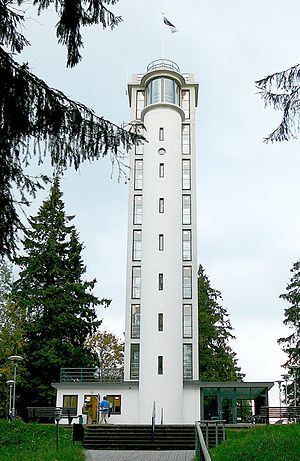
Suur Munamägi
Observationstårn
Suur Munamägi er med sine 318 m over havoverfladen det højeste punkt i Estland. Den er i nærheden af Haanja, i Võru kommune i det sydøstlige hjørne af Estland, nær grænserne til Letland og Rusland. Den er omgivet af et bakkelandskab.